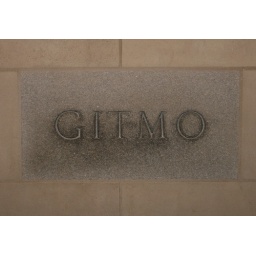
This is a stone from the US Miliary's Guantanamo Base in Cuba which is embedded in a wall in National Cathedral